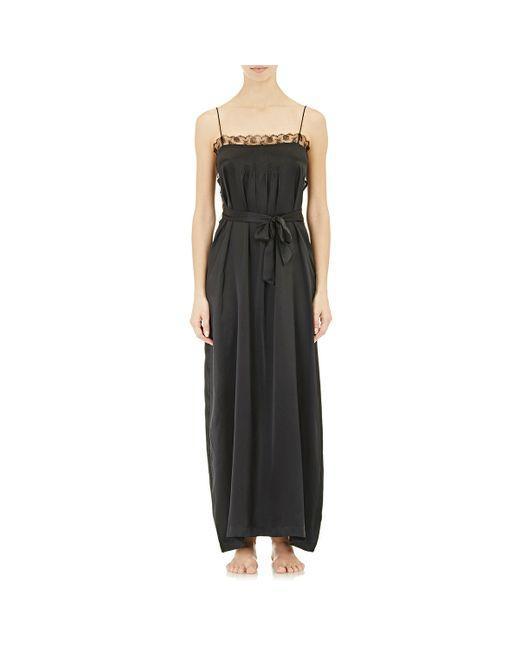
Langes schwarzes Kleid mit Schleife in der Mitte